Early modern warfare

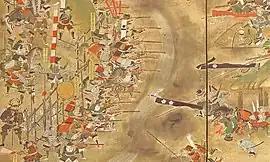
The Battle of Nagashino in 1575. Key to Oda's success during the battle was the deployment of 10,000 Ashigaru arquebusiers.

The rise of gunpowder reduced the importance of the once dominant heavy cavalry, but it remained effective in a new role into the 19th century. The cavalry, along with the infantry, became more professional in this period but it retained its greater social and military prestige than the infantry. Light cavalry was introduced for skirmishing and scouting because of its advantage in speed and mobility. The new types of cavalry units introduced in this period were the dragoons or mounted infantry.